Motor Machine Gun Service

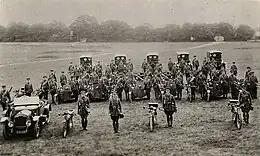
14th Battery, MMGS, photographed at Belton Park, Lincolnshire, 1915

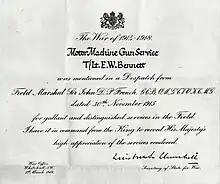
Official notice of an officer in the MMGS being "mentioned in a despatch" by Field Marshal Sir John French for gallantry at the Battle of Neuve Chapelle, March 1915

Although the usefulness of the machine gun had not been fully appreciated by the British Army before the outbreak of the Great War, it soon became apparent that highly mobile machine gun units would be of considerable value in the fluid warfare that characterised the first few weeks of the war. Accordingly, the formation of batteries of motorcycle-mounted machine guns was authorised in November 1914, under the command of Lt-Col R.W. Bradley, DSO, South Wales Borderers. These batteries were designated part of the Royal Field Artillery, one battery being allocated to the divisional artillery of each division of the British Expeditionary Force (BEF). Each battery consisted of 18 motorcycle/sidecar combinations, carrying six Vickers machine guns, ammunition and spare parts, eight motorcycles without sidecars, and two or three cars or trucks.